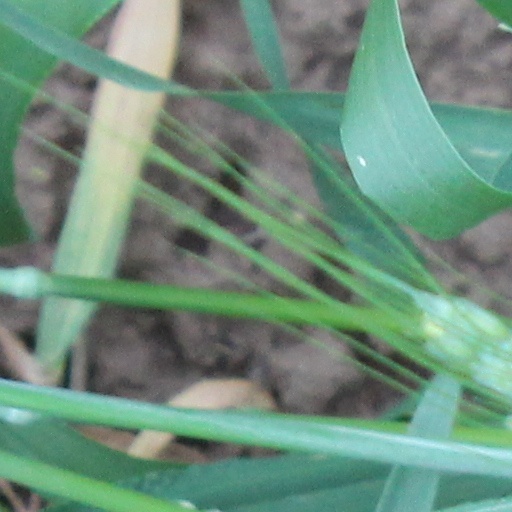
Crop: wheat